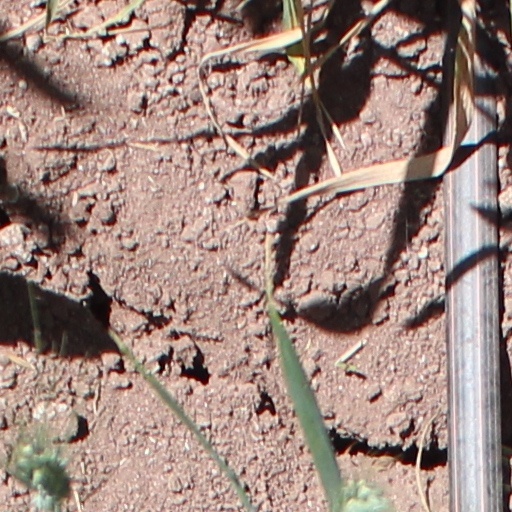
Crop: wheat